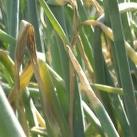
Crop: Onion
Condition: alternaria-d